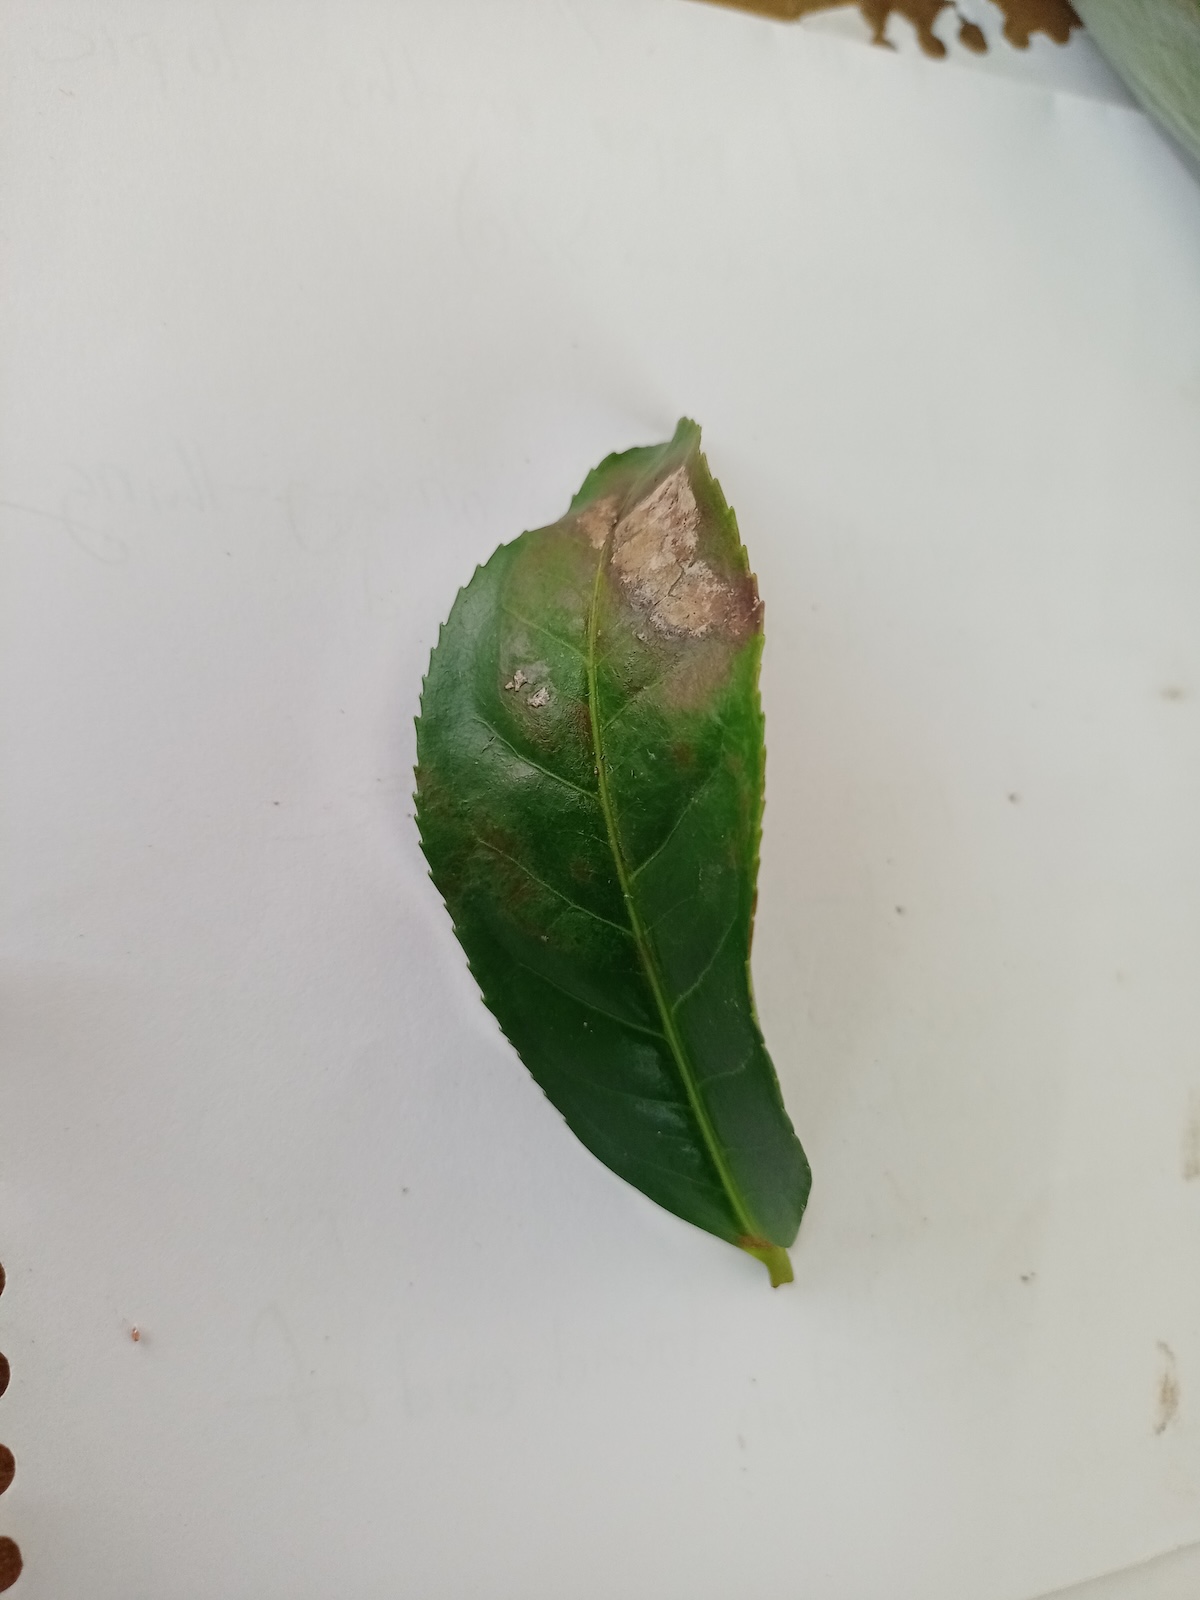
Label: Gray Blight